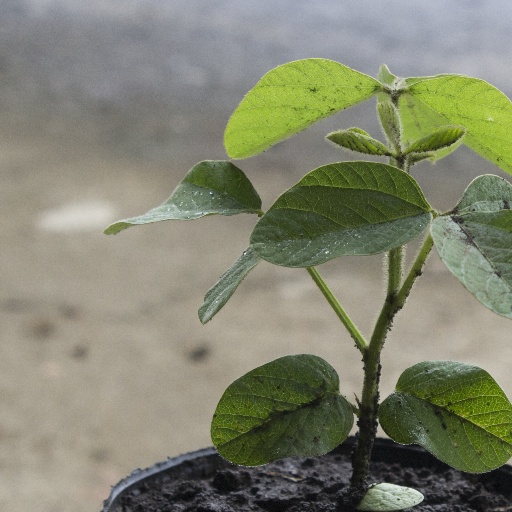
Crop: soybean